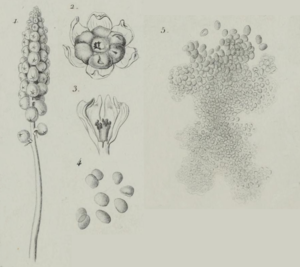
Antherospora vaillantii, champignon du charbon des Muscari (synonyme original invalide
Antherospora est un genre de champignons Basidiomycètes phytoparasites de la famille des Floromycetaceae. Il provoque la maladie cryptogamique du charbon des anthères des Liliaceae. Son espèce type est Antherospora vaillantii.